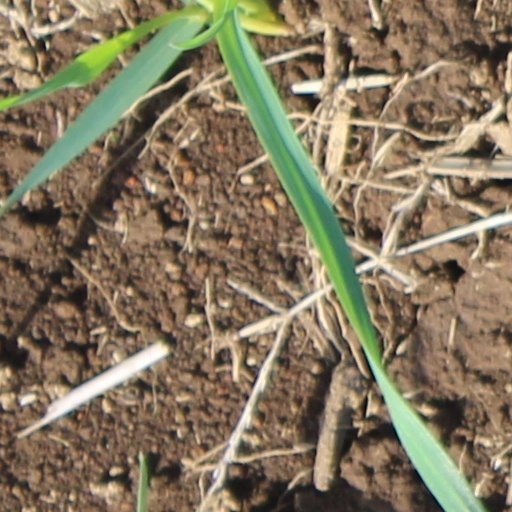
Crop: wheat